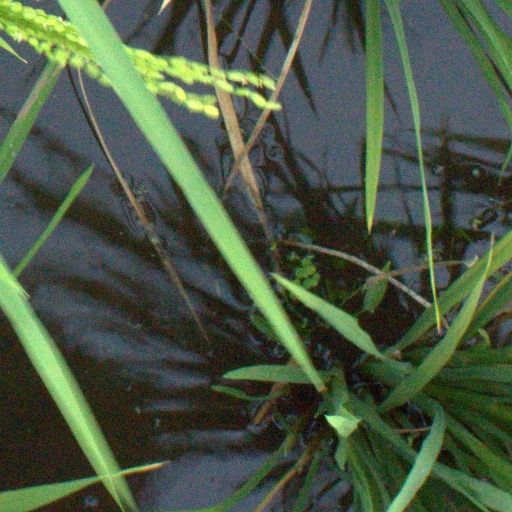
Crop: rice